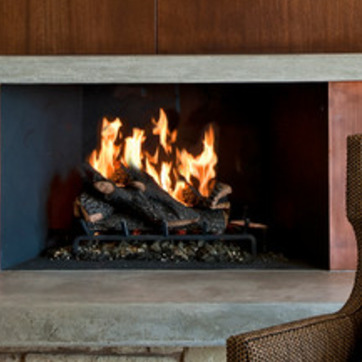
Material: other